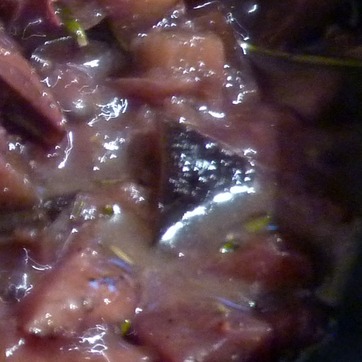
Material: food